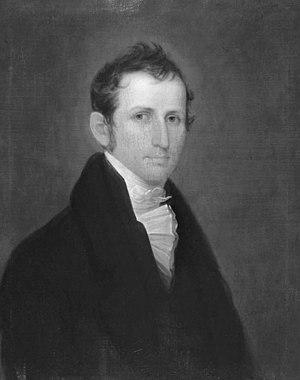
Andrew Stuart
Andrew Stuart, né le 25 novembre 1785 à Cataraqui et mort le 21 février 1840 à Québec, est un avocat et homme politique canadien.